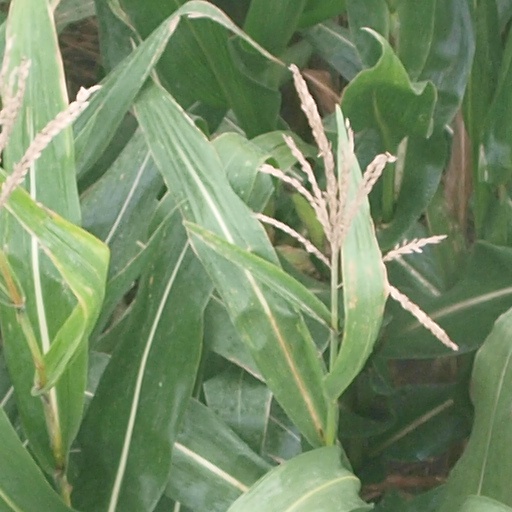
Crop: maize; corn